Inheritance (object-oriented programming)

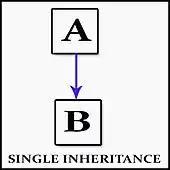
Single inheritance

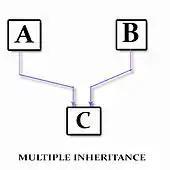
Multiple inheritance

"Subclasses", "derived classes", "heir classes", or "child classes" are modular derivative classes that inherit one or more language entities from one or more other classes (called "superclass", "base classes", or "parent classes"). The semantics of class inheritance vary from language to language, but commonly the subclass automatically inherits the instance variables and member functions of its superclasses.